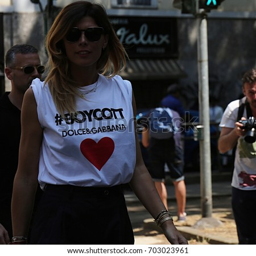
person on the street during event